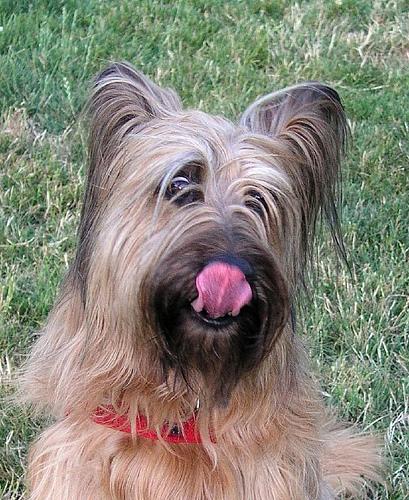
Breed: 230-n000041-briard